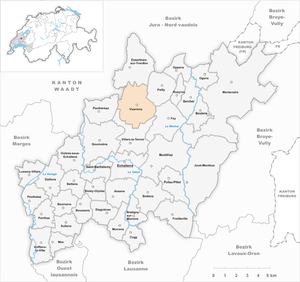
Vuarrens est une commune suisse du canton de Vaud, située dans le district du Gros-de-Vaud. Citée dès 1147, elle fait partie du district d'Échallens de 1803 à 2007. La commune est peuplée de 1 001 habitants en 2018. Son territoire, d'une surface de 896 hectares, se situe dans la région du Gros-de-Vaud.